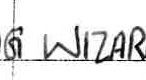
Label: Wizards